Dinabandhu Mitra

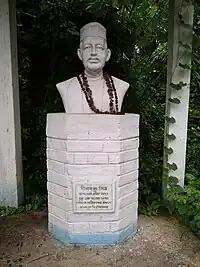
Bust of Mitra in Chouberia, Bongaon.

Mitra was awarded the title "Rai Bahadur" by the British Raj for services rendered at the Lushai Expedition. He was the matchmaker between Bankim Chandra Chatterjee and Rajlakshmi Devi. He died on 1 November 1873.